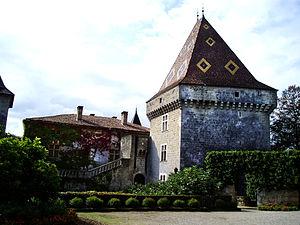
Vue du Château de la sour intérieure
La liste des châteaux de l'Isère recense de manière non exhaustive les mottes castales ou château de terre, les châteaux, château fort ou château de plaisance, les châteaux viticoles, les maisons fortes, les manoirs, situés dans le département français de l'Isère. Il est fait état des inscriptions et classements au titre des monuments historiques. Le département de l'Isère serait clairsemé de plus de 560 châteaux. Beaucoup de ces constructions ne sont plus que vestiges, mais Virieu, Vizille, Sassenage, Septème ont conservé leur splendeur. Forteresses féodales ou demeures somptueuses, aujourd'hui, 25 de ces châteaux sont ouverts à la visite.
Le château de la Sône est un ancien château fort du XIVᵉ siècle remanié à plusieurs reprises qui se dresse sur la commune de La Sône dans le département de l'Isère et la région Auvergne-Rhône-Alpes.